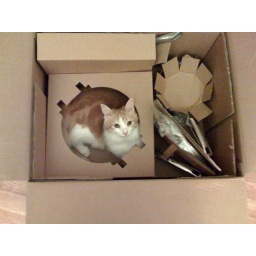
kitten in a box